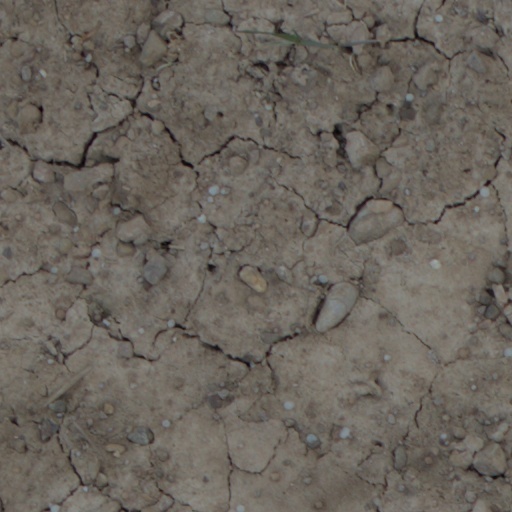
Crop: wheat